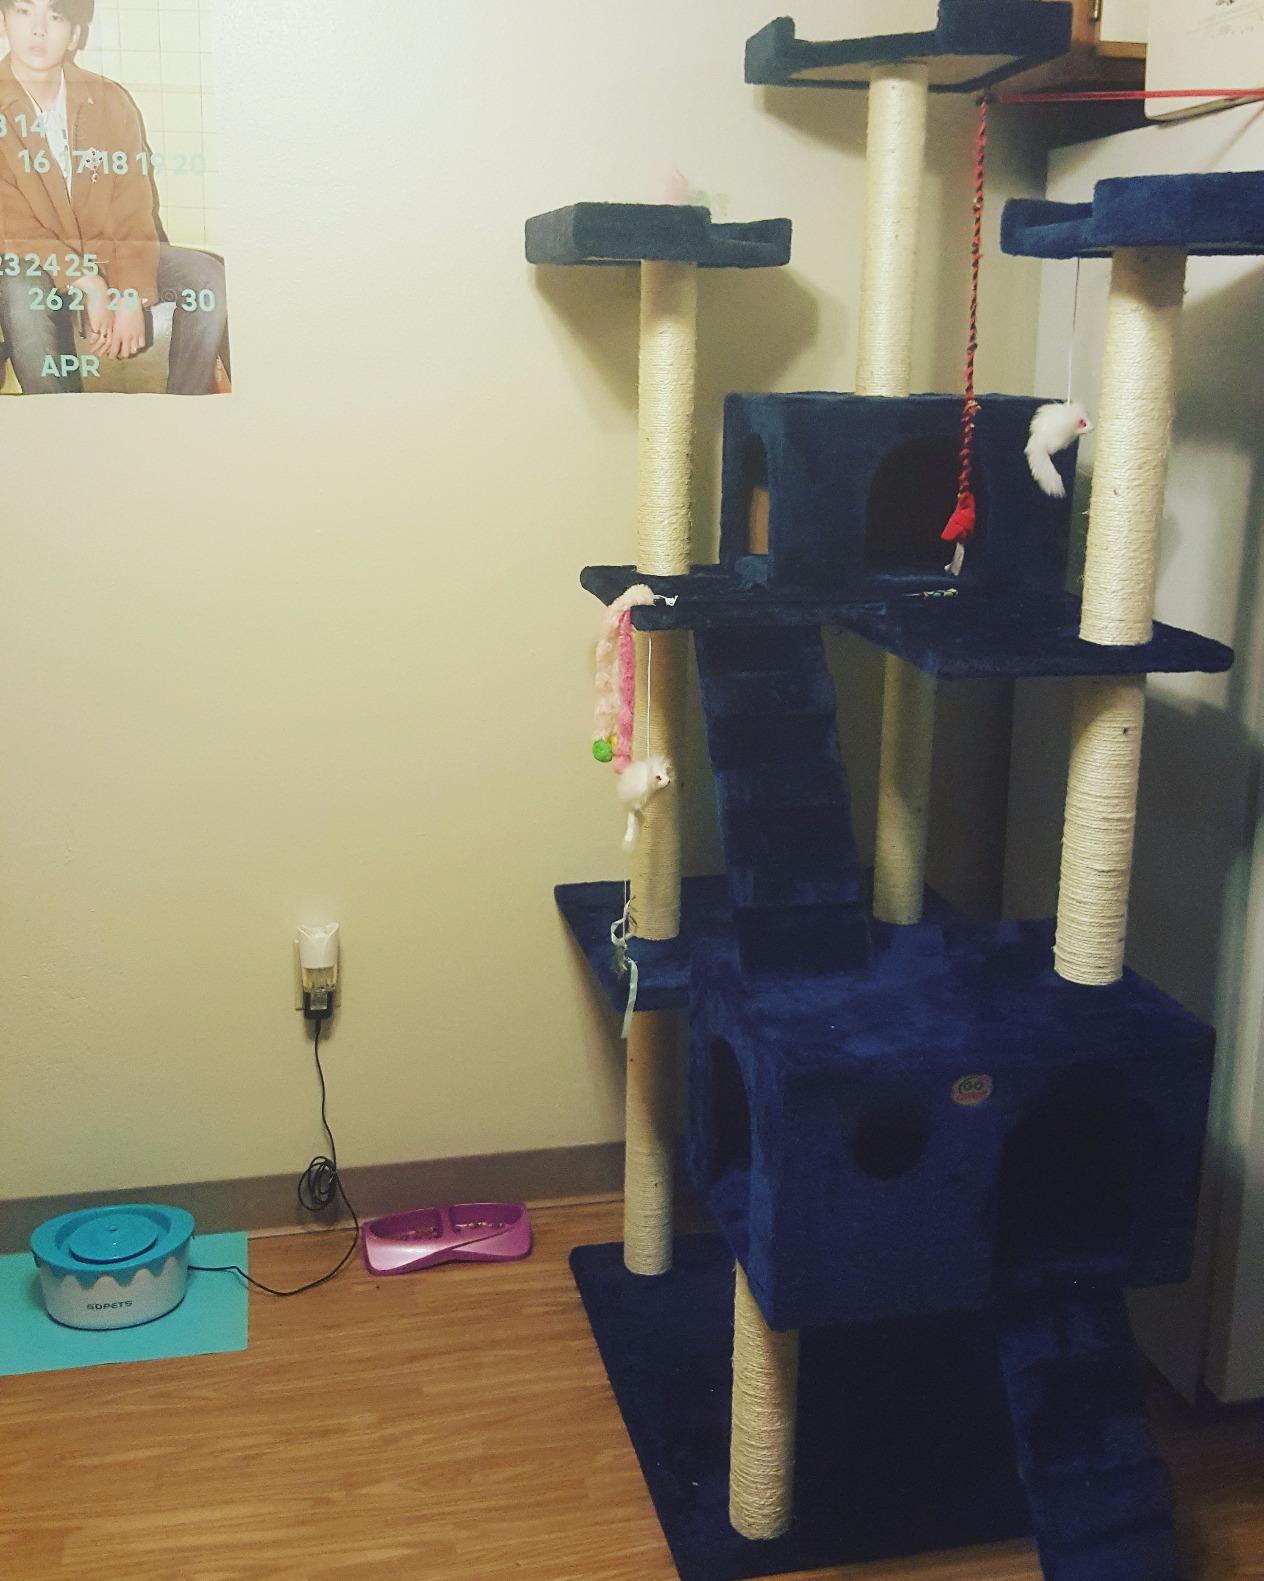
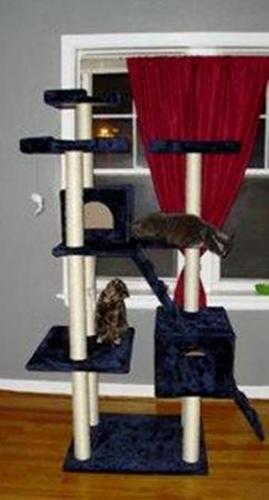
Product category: items_cat tree
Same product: yes